The Mambo Kings

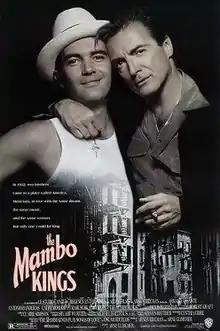
Theatrical release poster

The Mambo Kings is a 1992 musical drama film based on the 1989 Pulitzer Prize-winning novel "The Mambo Kings Play Songs of Love" by Oscar Hijuelos. The film was directed and produced by Arne Glimcher, and stars Armand Assante, Antonio Banderas, Cathy Moriarty and Maruschka Detmers. Set in the early 1950s, the story follows Cesar (Assante) and Nestor Castillo (Banderas), brothers and aspiring musicians who find success and stardom after fleeing from Havana, Cuba to New York City to escape danger. The film marks Glimcher's directing debut, and features Banderas in his first English-language role.